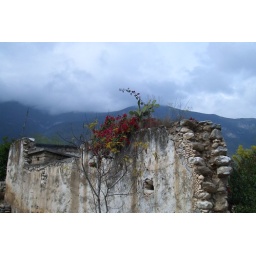
Old stone wall and buganvilias in Felipe Angeles.